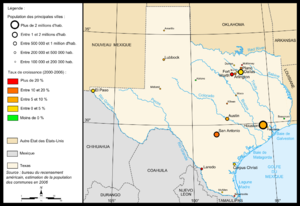
Les villes du Texas sont des communes urbaines qui se trouvent dans le Sud des États-Unis. Elles se sont développées après la Seconde Guerre mondiale comme dans les restes de la Sun Belt, et aujourd'hui les Texans sont majoritairement des citadins. Le réseau urbain du Texas est dominé par trois métropoles de plus d'un million d'habitants, une capitale d'État et des centres secondaires comme Austin, Fort Worth et El Paso. Leur prospérité est liée à la croissance économique et aux choix politiques des autorités locales.